North Carolina Highway 82

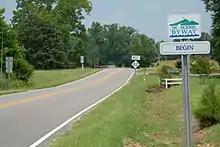
Averasboro Battlefield Scenic Byway

NC 82 is a two-lane rural highway that begins at US 421/NC 55 (Jackson Boulevard) in Erwin. Immediately, NC 82 is in a concurrency with NC 217. Traveling south through Erwin on 13th Street, it splits from NC 217 and parallels the Cape Fear River towards Godwin. Halfway between Erwin and Godwin is the Averasborough Battlefield Museum, at the site of a noted Civil War battle that happened on March 16, 1865. Within the town limits of Godwin, it intersects US 301 and east of there, along the Godwin–Falcon Road, is I-95 and the town of Falcon. Going in a southerly direction, in parallel of the South River to its east, it heads towards US 13; near its eastern terminus it makes a sharp bend onto Herb Farm Road, avoiding a section of road where a bridge once existed crossing over the South River and into Sampson County. NC 82 ends from the Cumberland-Sampson county line.